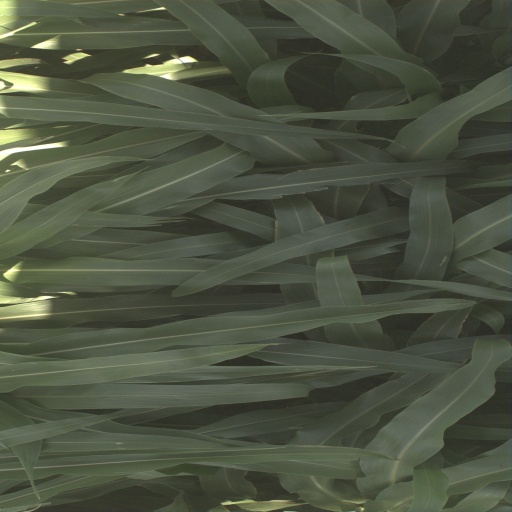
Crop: sorghum